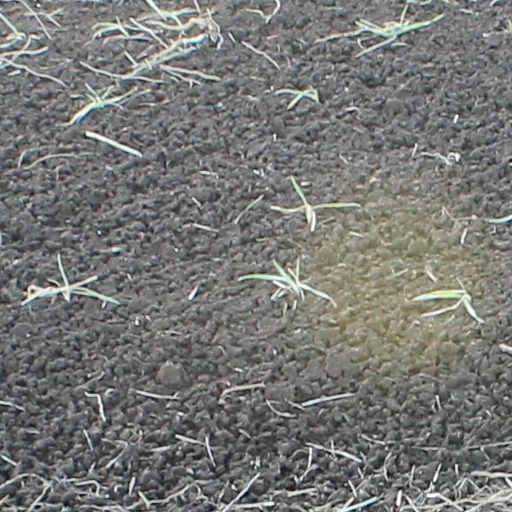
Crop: wheat